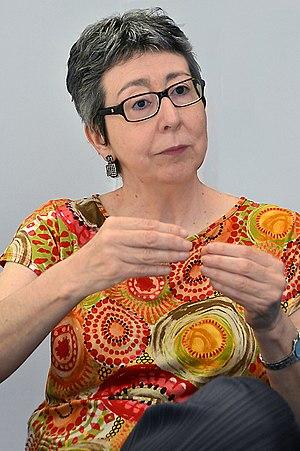
Maria J. Esteban, née en 1956 en Alonsotegi, est une mathématicienne française d'origine basque. Elle travaille sur les équations aux dérivées partielles, les méthodes variationnelles, la Physique mathématique et des applications en Chimie quantique. Elle a aussi travaillé sur les interactions fluide-structure.